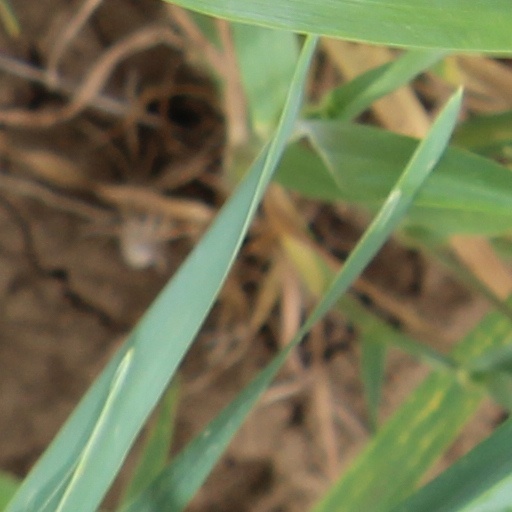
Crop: wheat